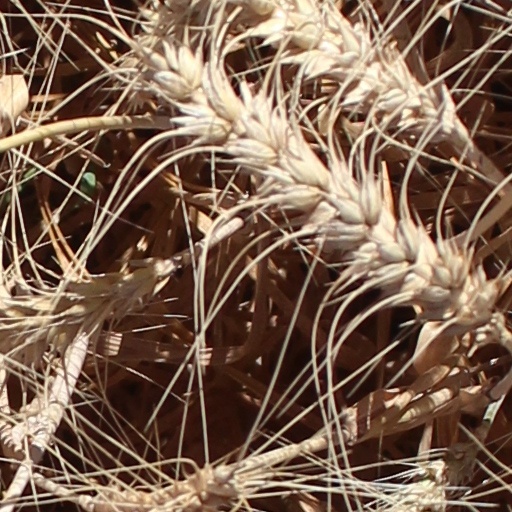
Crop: wheat